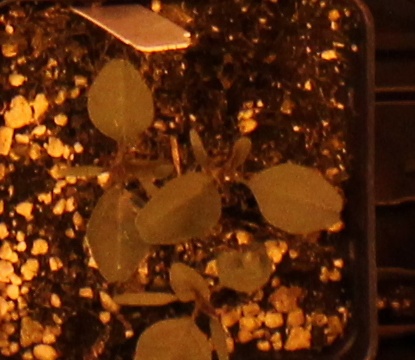
Label: Redroot Pigweed